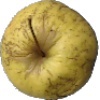
Label: golden_apple